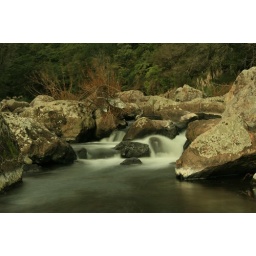
Timed exposure of water over rocks at Karangahake, at sunset. Picture 1.